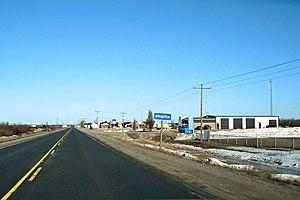
Opasatika est une municipalité de canton du Nord de l'Ontario au Canada. La municipalité fait partie du district de Cochrane.